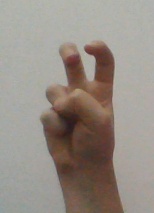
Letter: toot